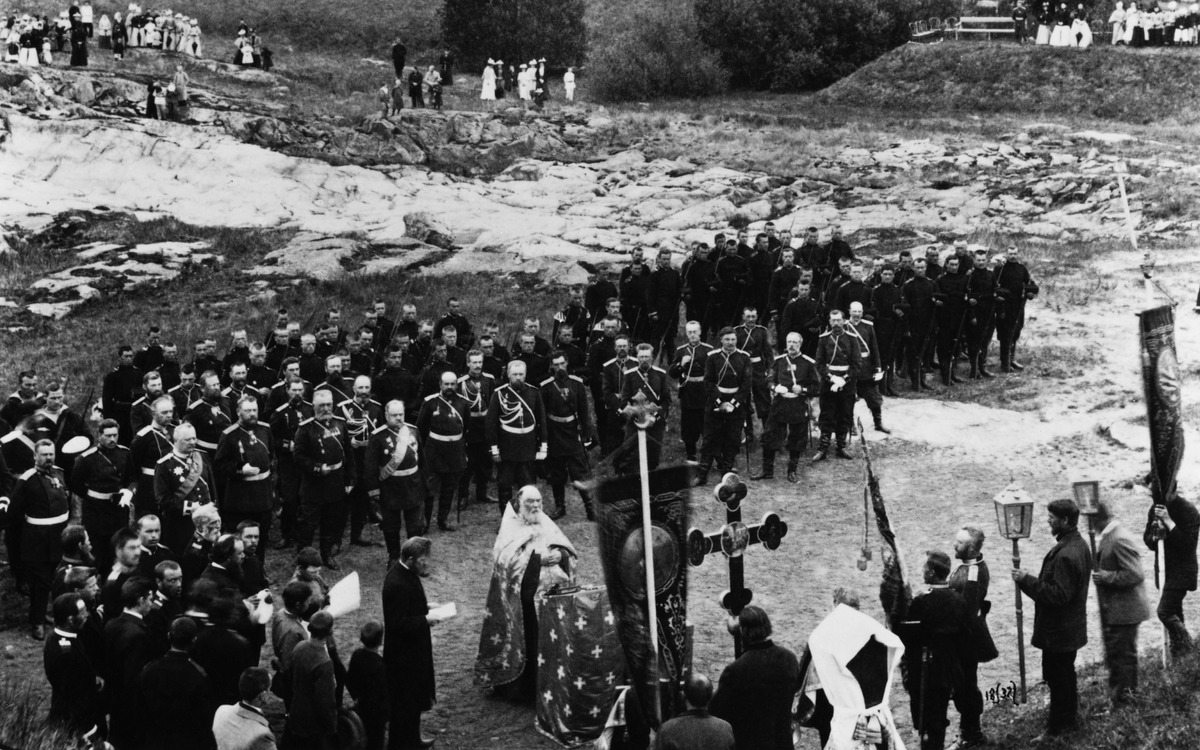
Kenttäjumalanpalvelus Vallisaaren 4-kentällä
sisällön kuvaus: Kenttäjumalanpalvelus Vallisaaren 4-kentällä. mustavalkoinen
Ajankohta: kuvausaika 1910 -luku
Paikka: Suomi, Uusimaa, Helsinki, Suomenlinna Helsinki, Vallisaari
Aiheet: ortodoksinen kirkko, ortodoksisuus, venäläiset, venäläisyys, kirkolliset juhlat, kirkonmenot jumalanpalvelukset, papit, seremoniat, rituaalit